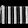
Label: Bag